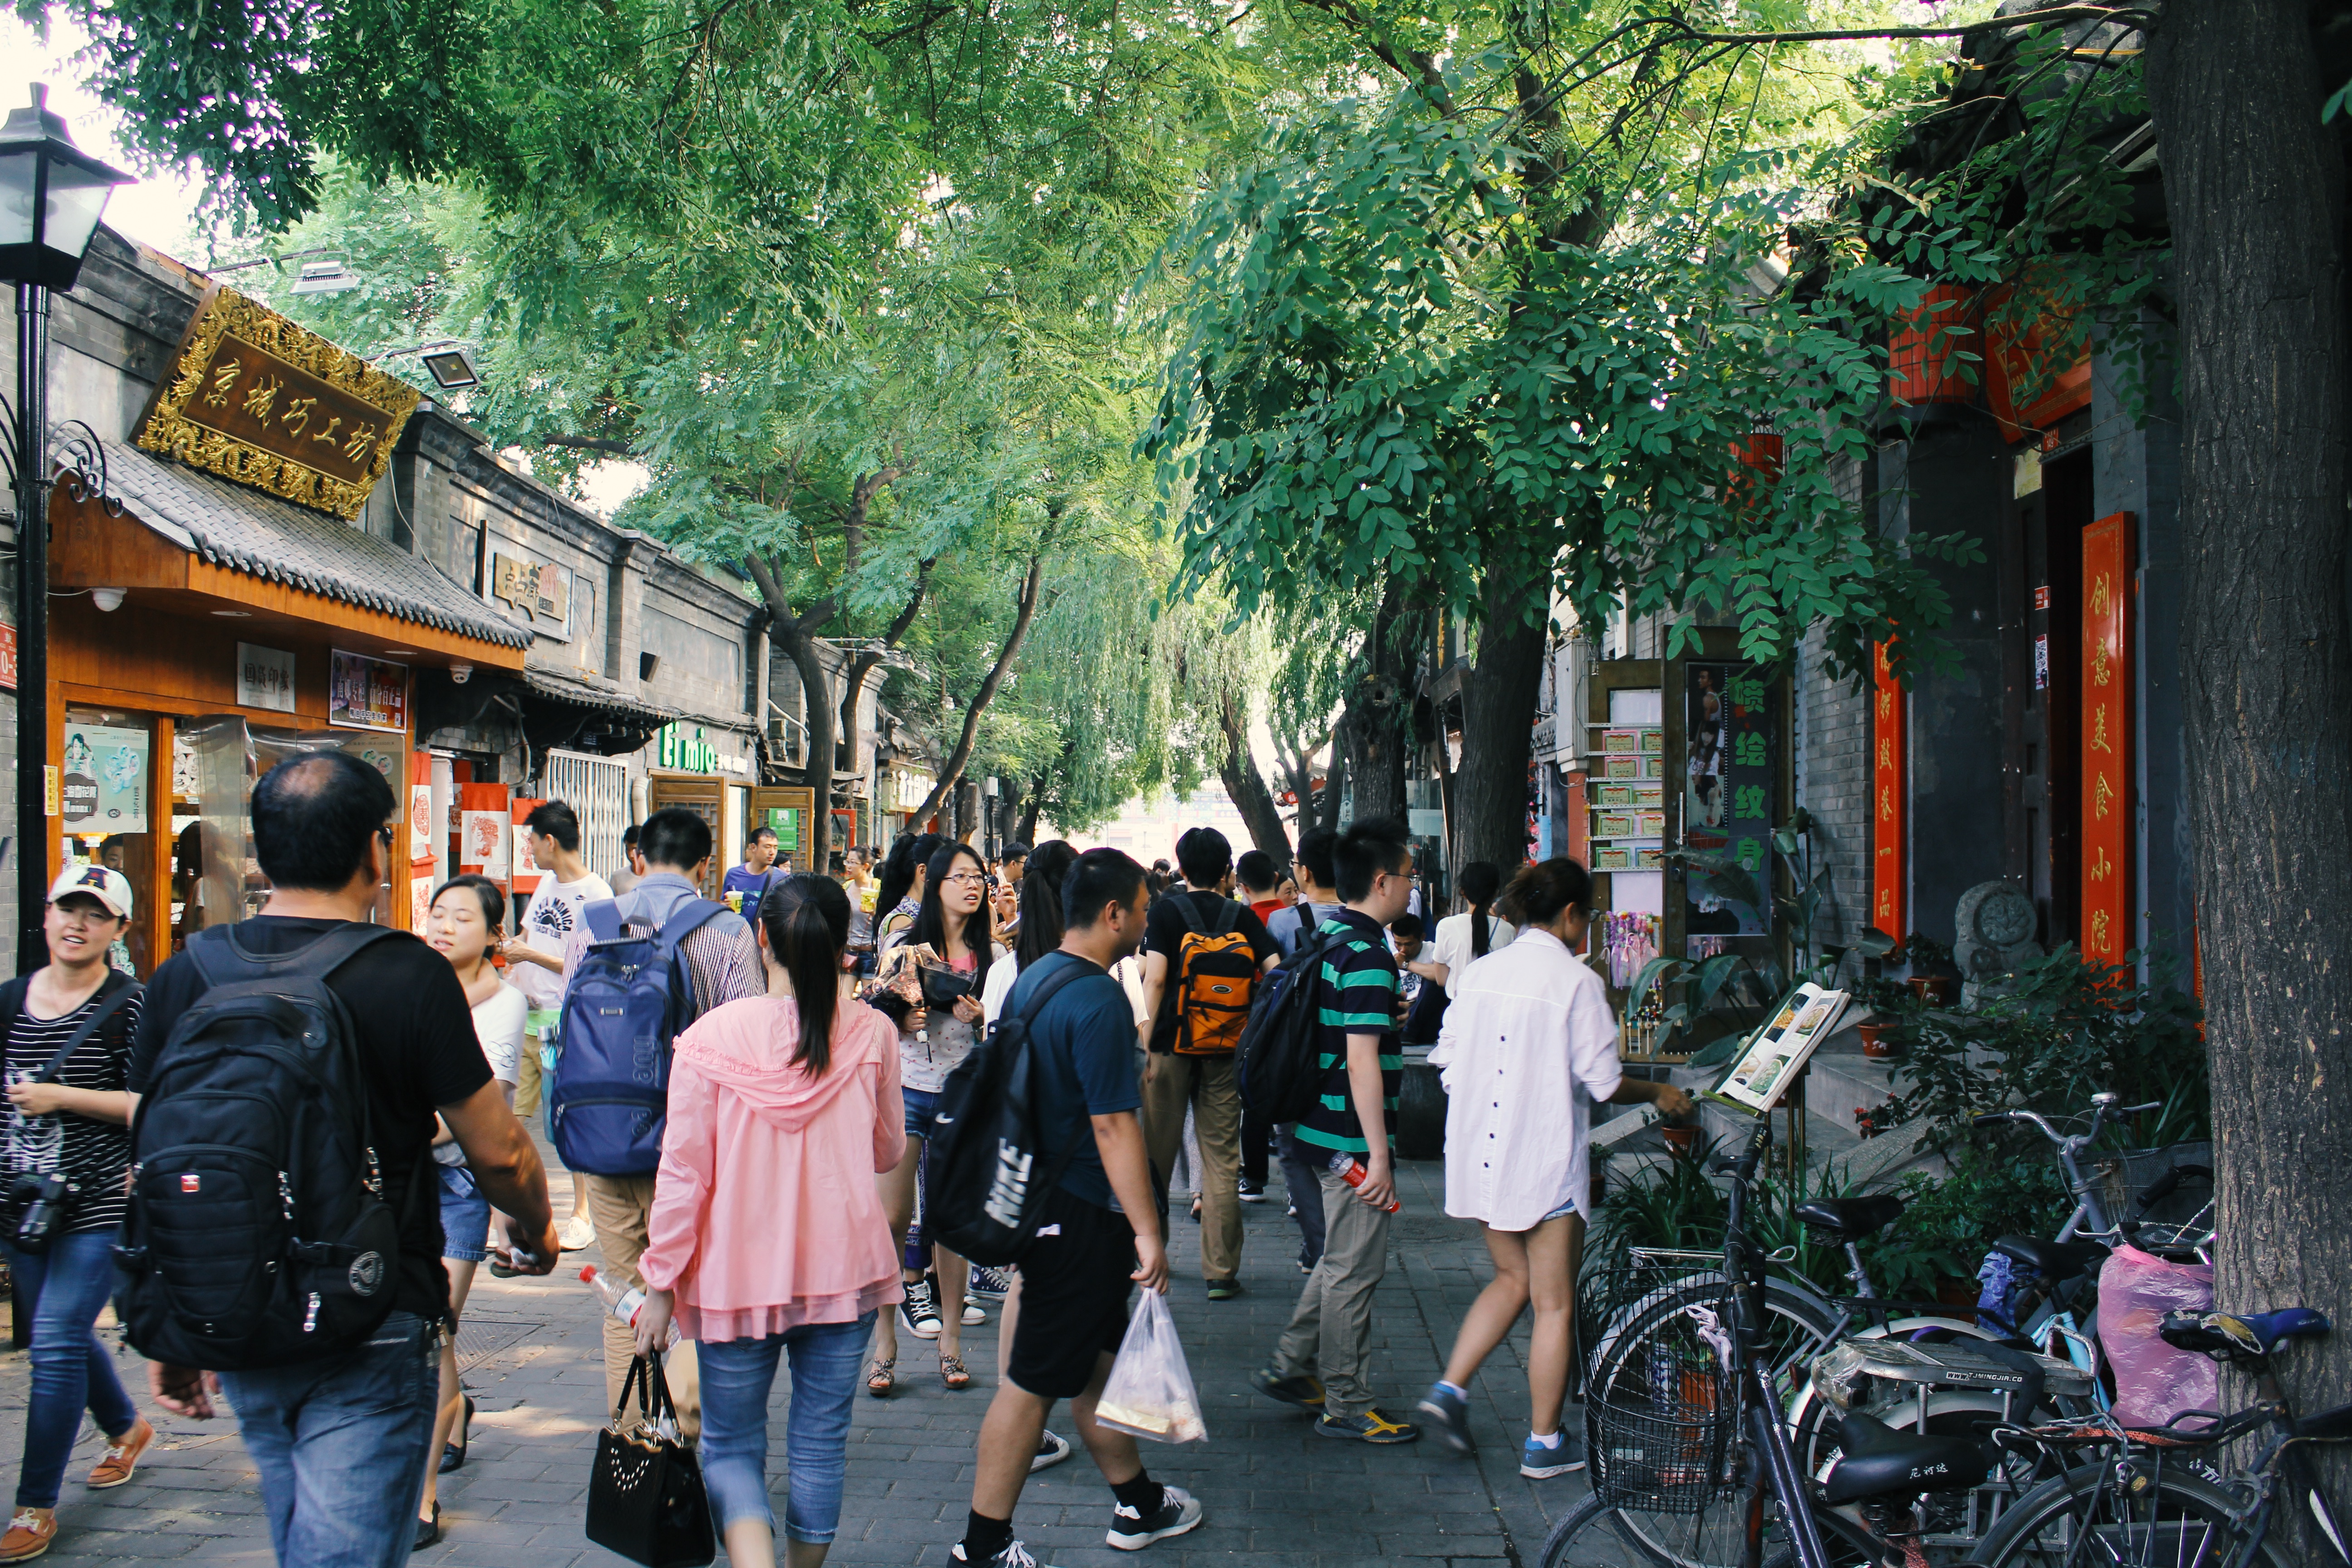
pedestrian, road, street, town, city, crowd, market, tourism, public space, infrastructure, neighbourhood, urban area, human settlement